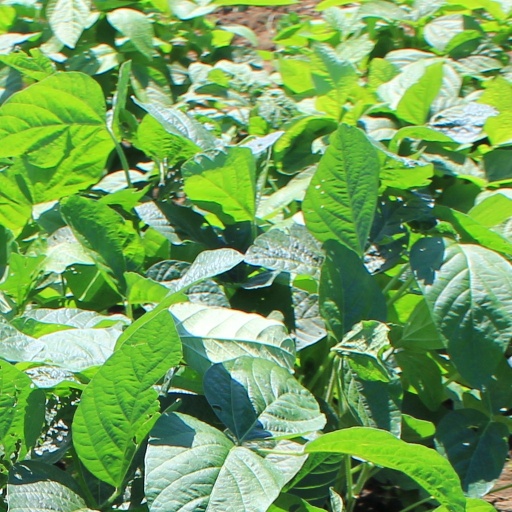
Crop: soybean